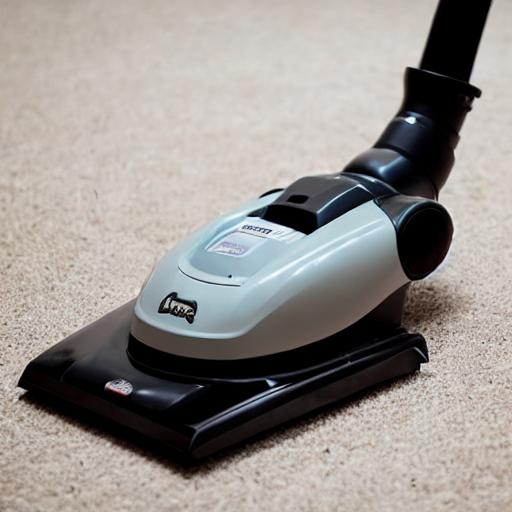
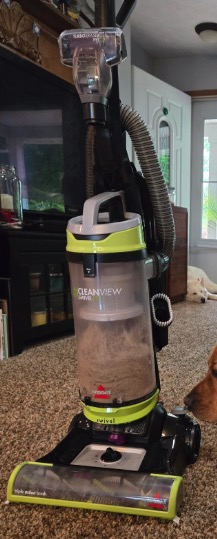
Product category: items_vacuum
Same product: no